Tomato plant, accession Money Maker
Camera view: bottom (45 deg); turntable rotation: 0 degrees
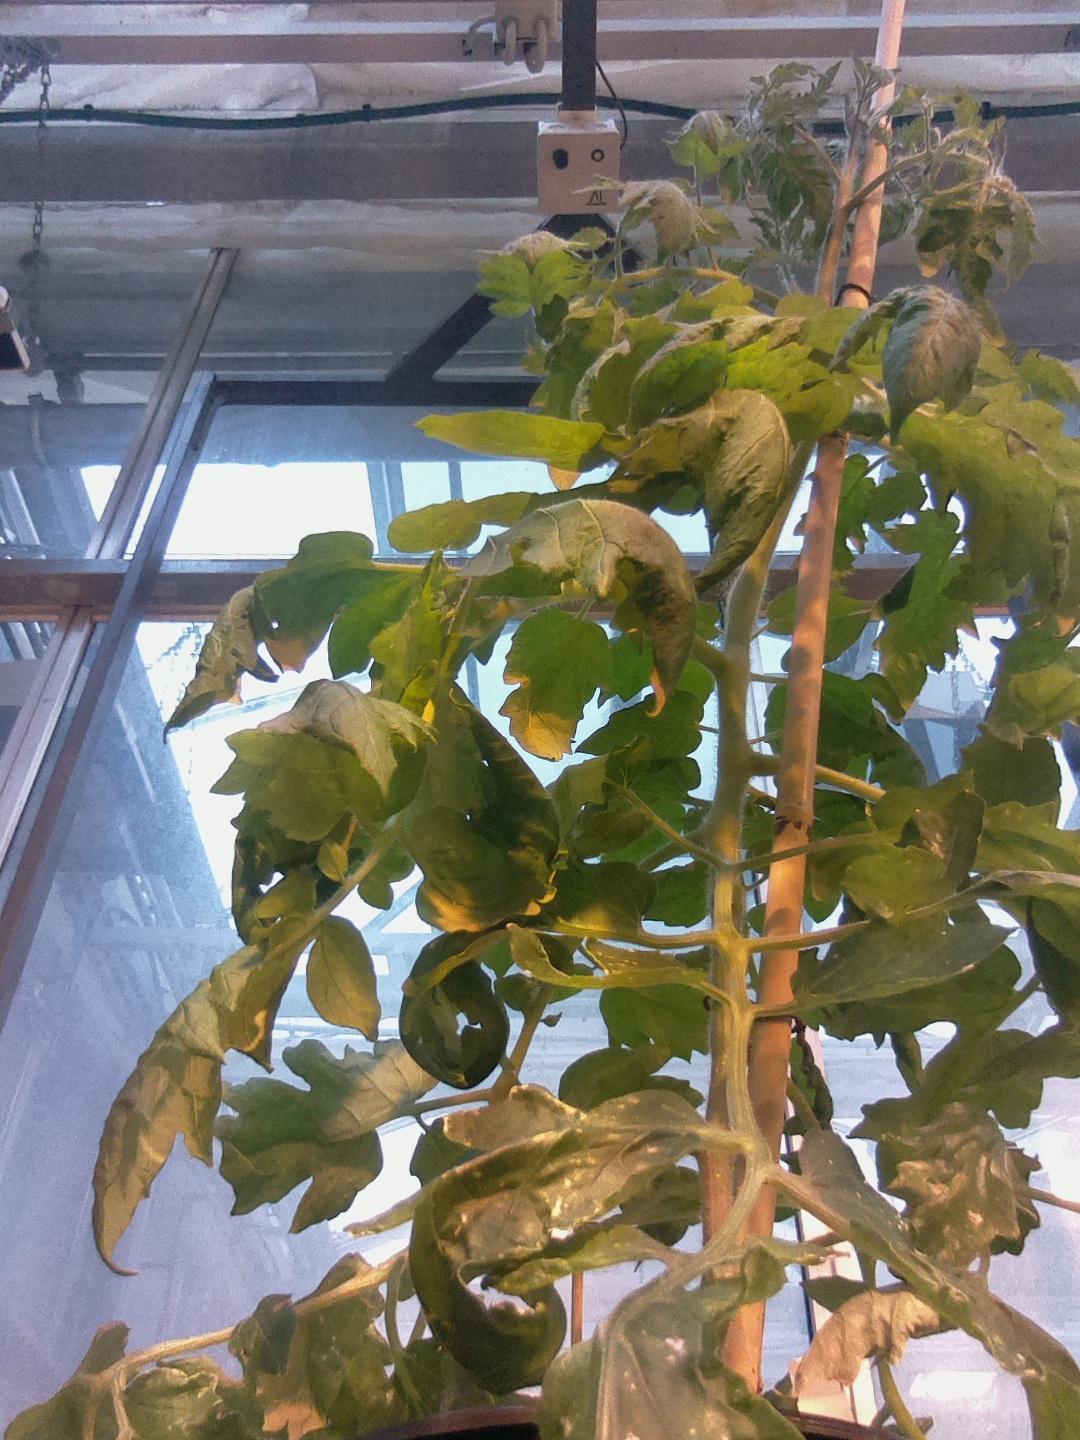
BBCH growth stage 70: Fruits at the main stem or branches visibles